Nodosa

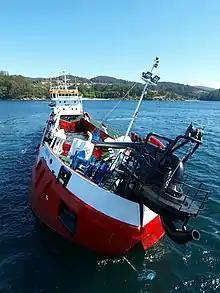
Split hopper dredger "Omvac Diez"

Nodosa Shipyard was established over 40 years ago as an auxiliary company in the metal industry. In 1982, it inaugurated its boiler workshop, and in the early 90's, it acquired the concession of a small dock. After successive stages of growth and expansion, the boiler workshop became what is the current factory and the head office. The small docks have become today's shipyard. Other workshops have been added in parallel, as the mechanical workshop.